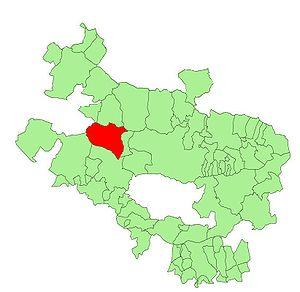
Kuartango en basque ou Cuartango en espagnol, est une commune d'Alava, dans la communauté autonome du Pays basque en Espagne.